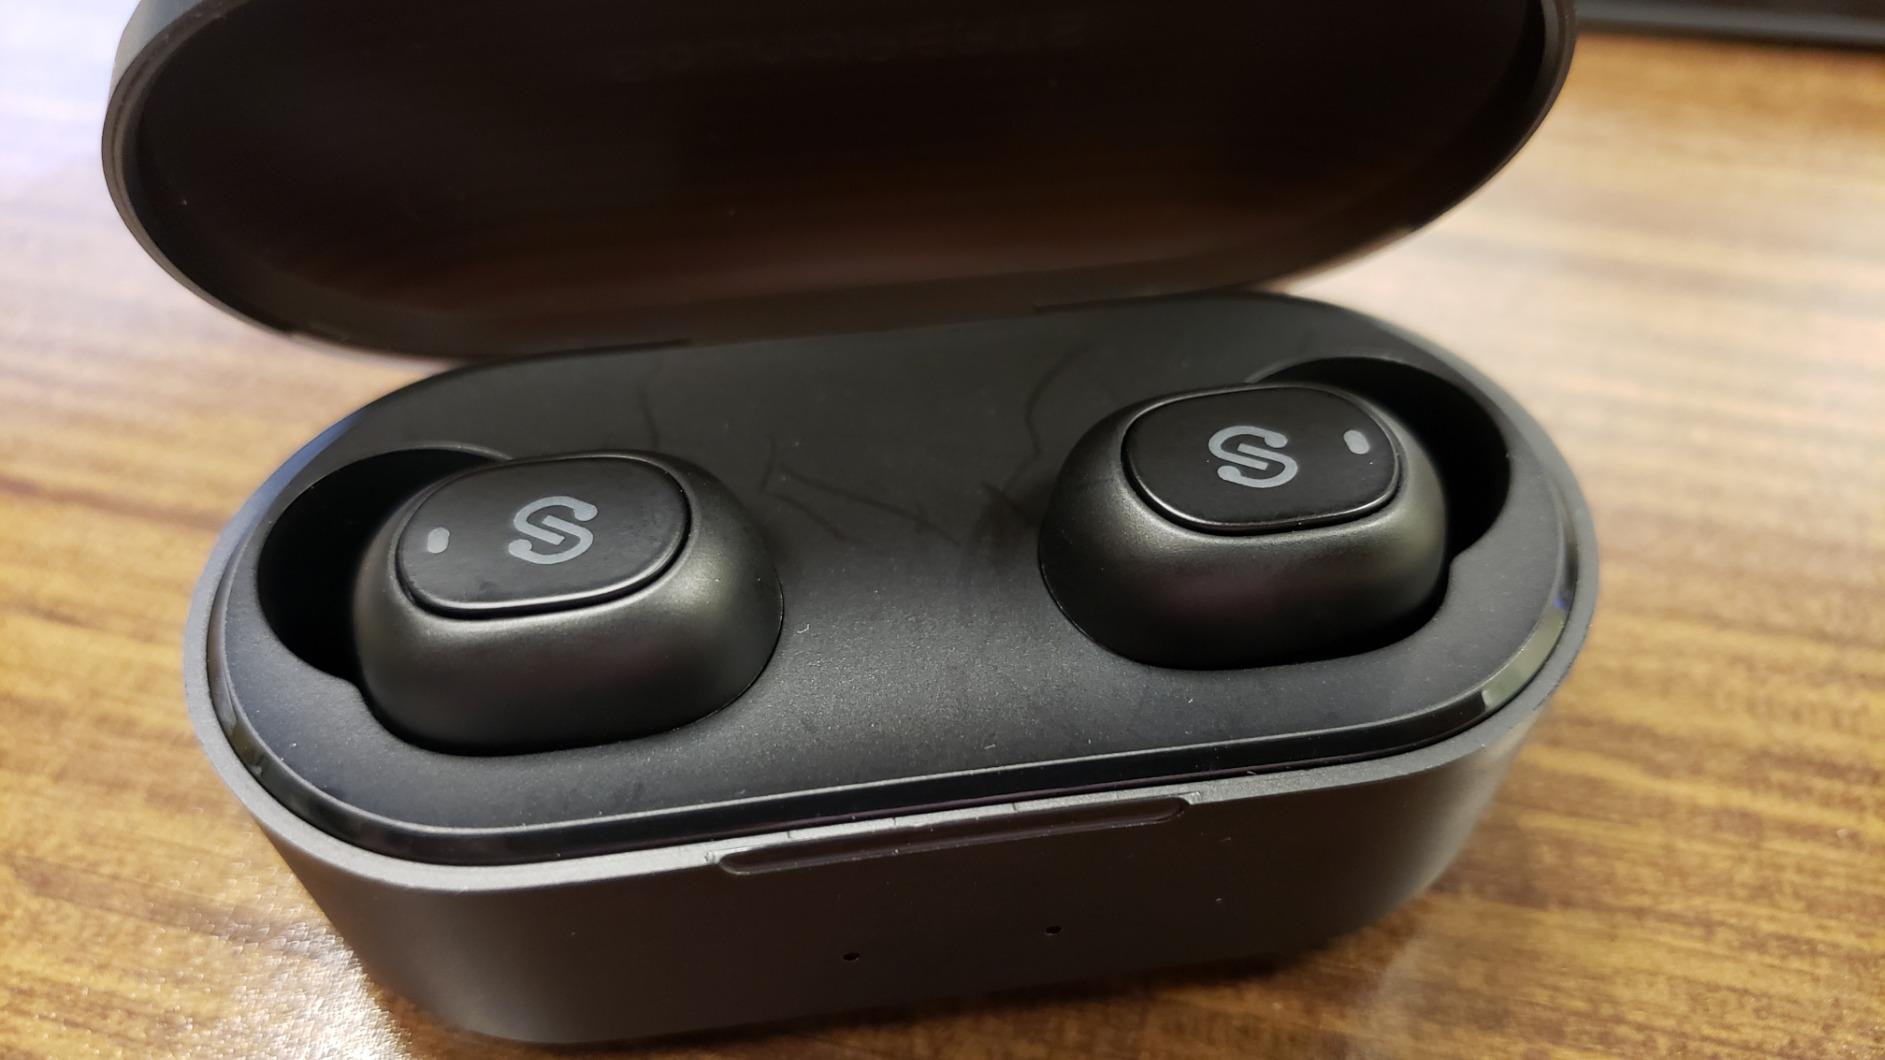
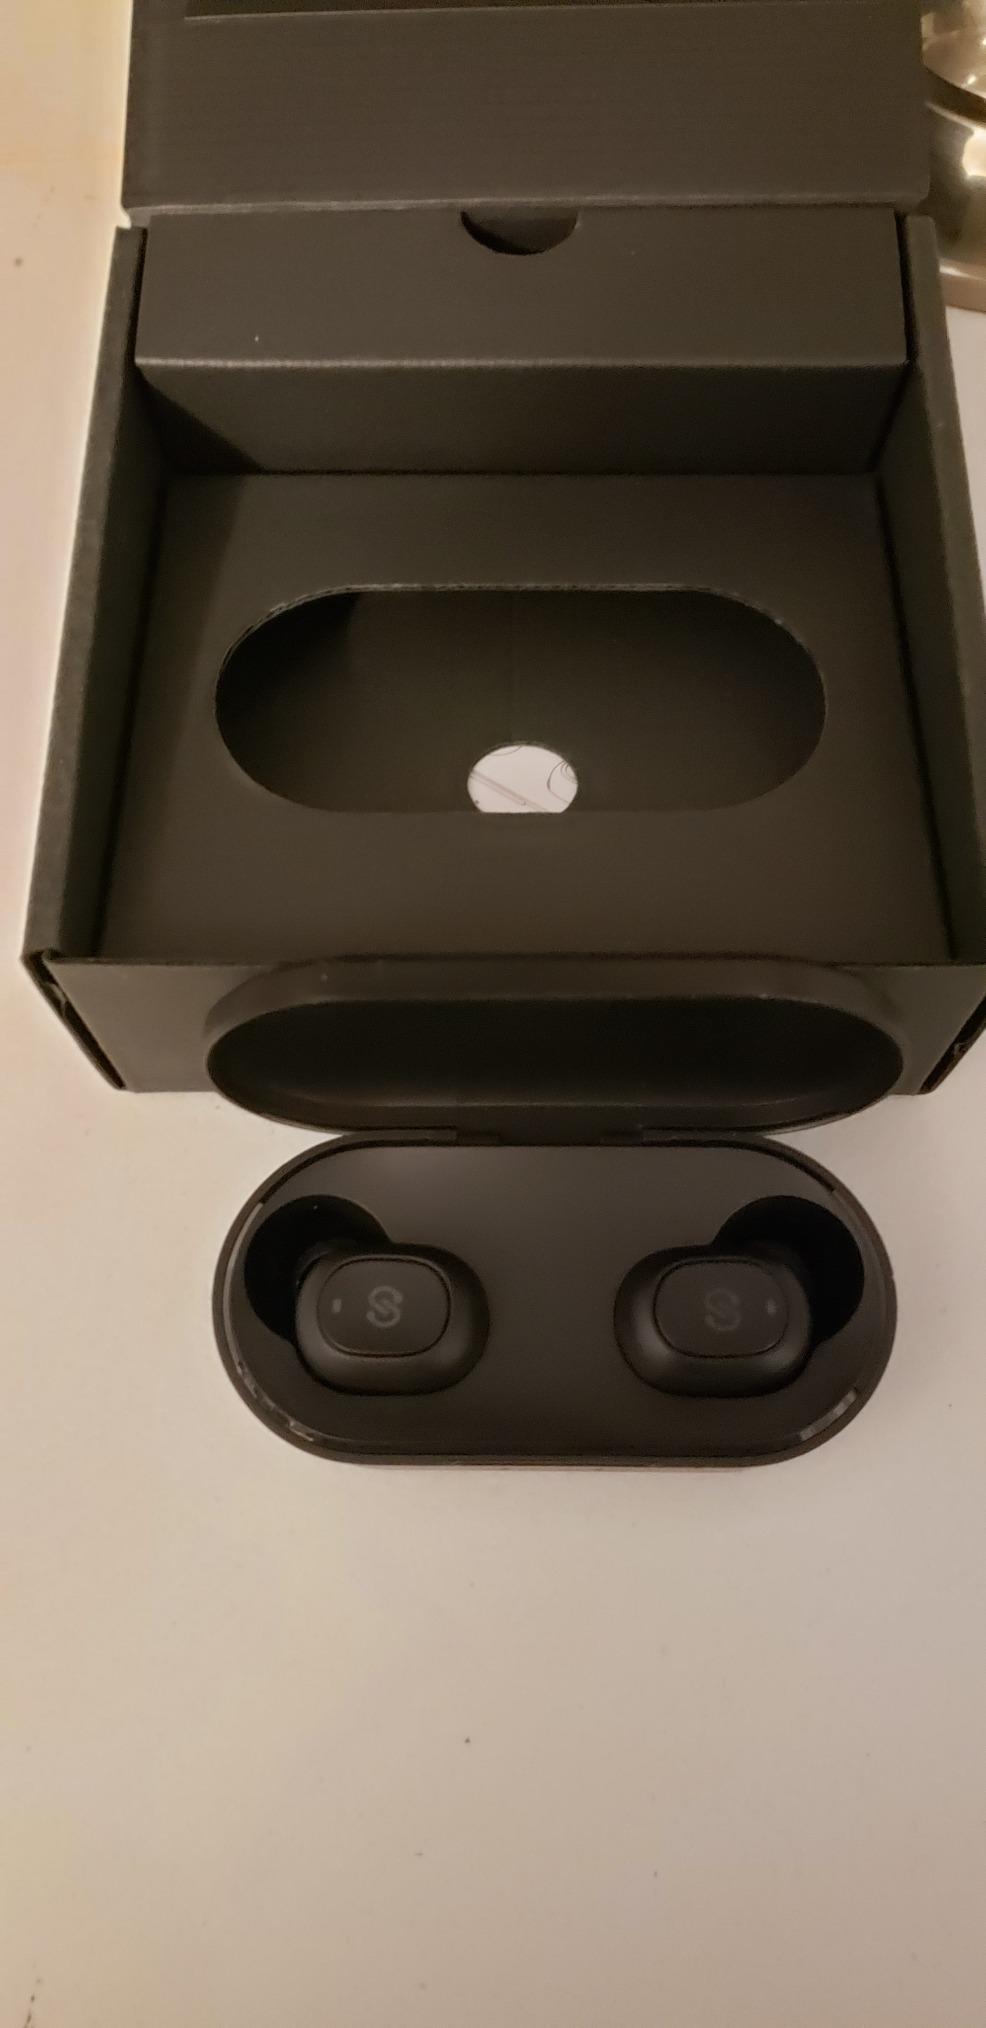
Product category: earbuds
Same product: yes